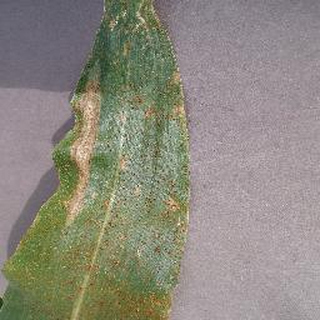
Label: corn_northern_leaf_blight